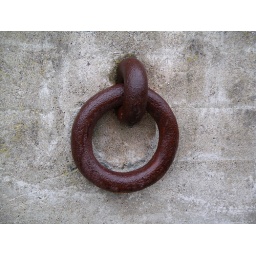
At the golden gate bridge, these rusty rings were embedded in the concrete walls near the base of the bridge.